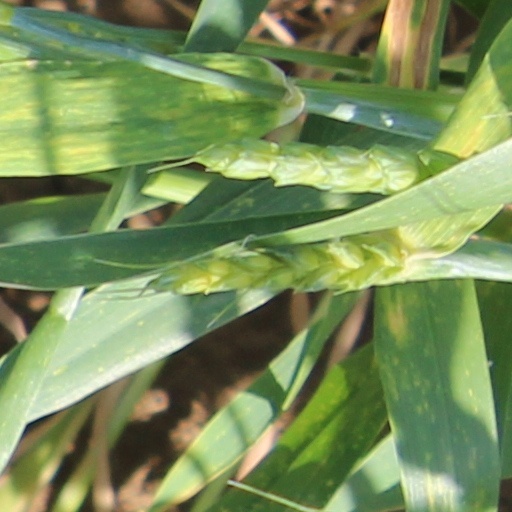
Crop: wheat